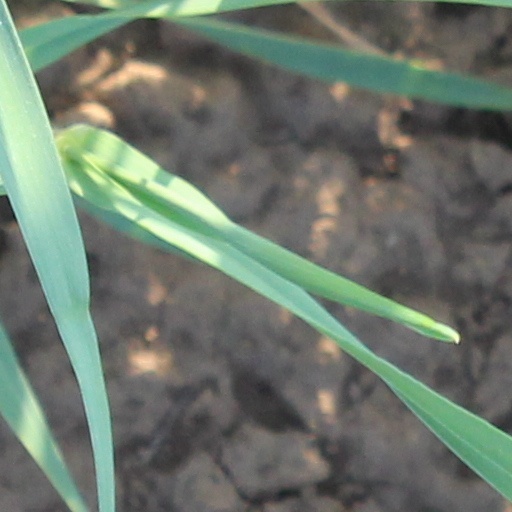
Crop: wheat